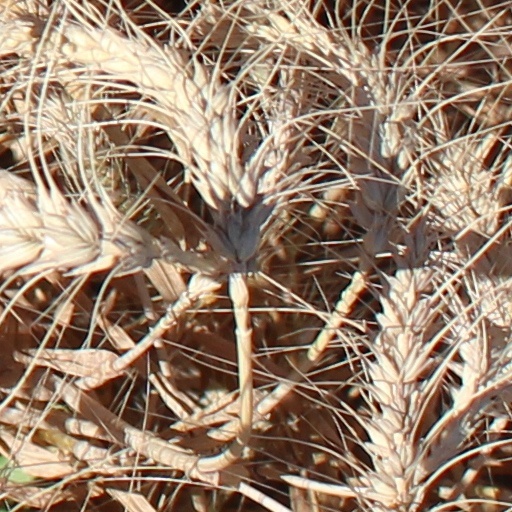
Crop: wheat